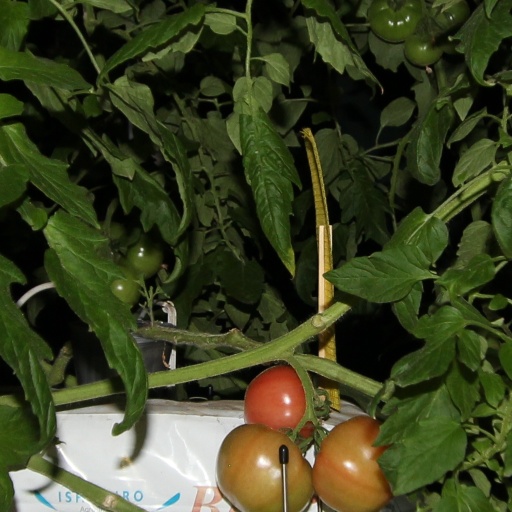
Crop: tomato